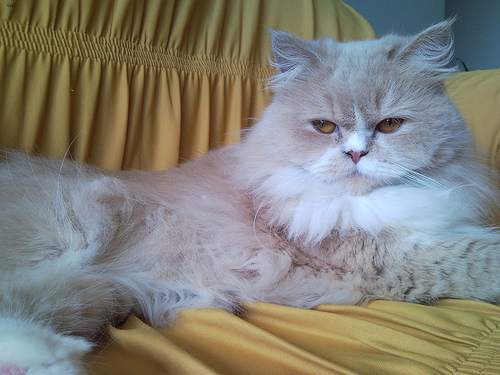
Breed: persian